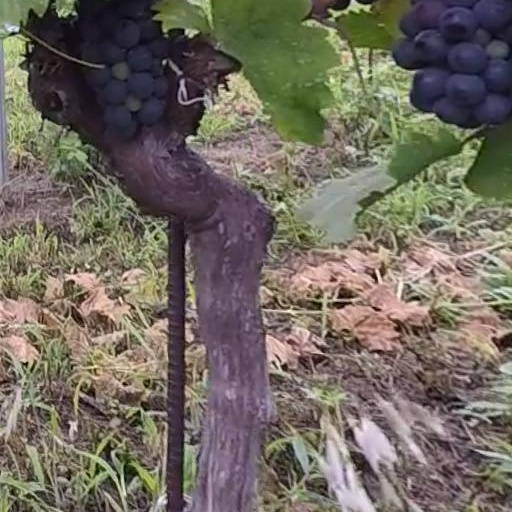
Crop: grape